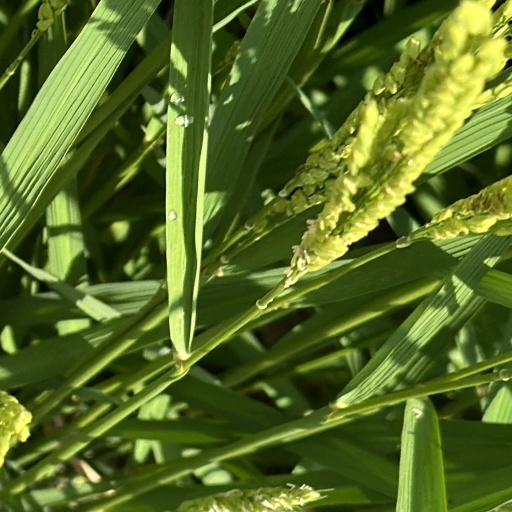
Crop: rice